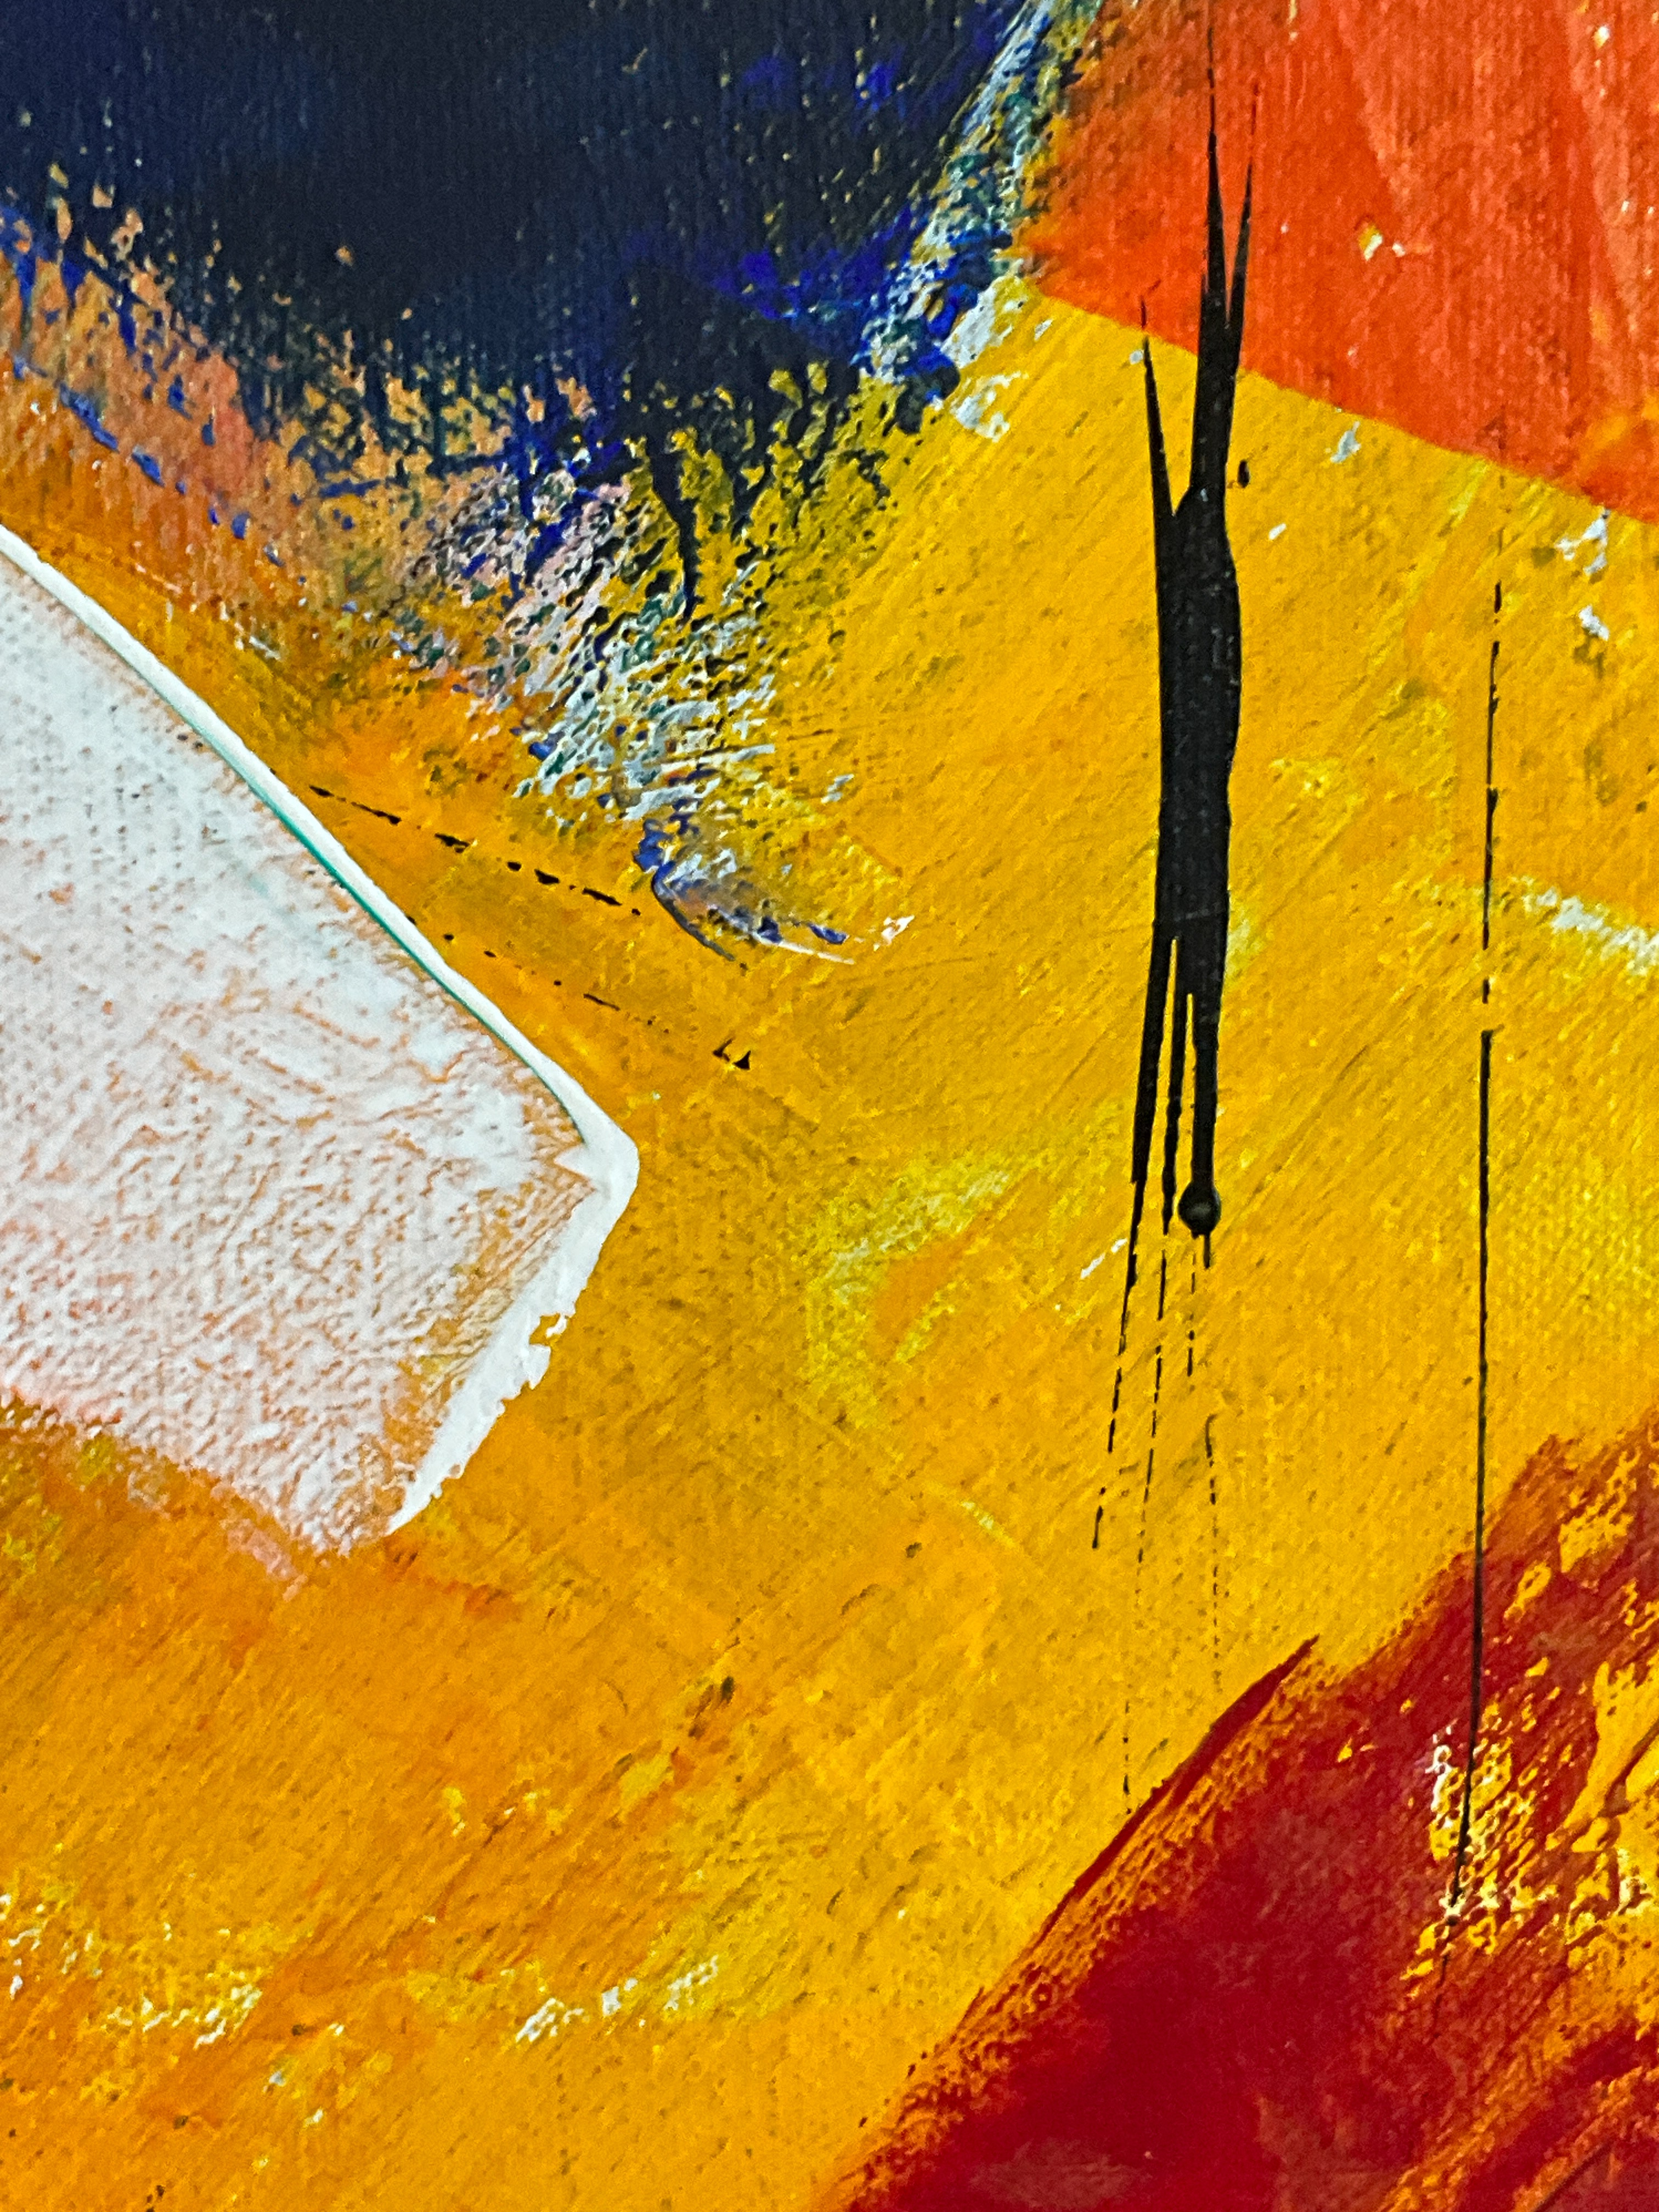
art, People in nature, rectangle, paint, painting, font, Tints and shades, Art paint, slope, asphalt, illustration, drawing, visual arts, landscape, graphics, road, shadow, graphic design, modern art, pattern